In the Hell of Chaco

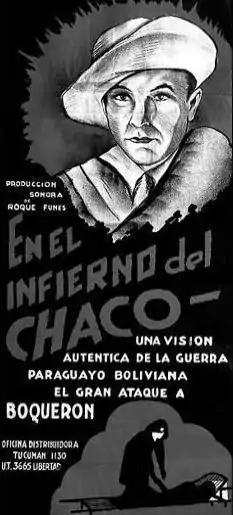
En el infierno del chaco- póster 02.jpg

In the Hell of Chaco is an Argentine black-and-white, silent documentary directed and filmed by Roque Funes from his own script. It premiered on 21 December 1932.